Gareth Thomas (actor)

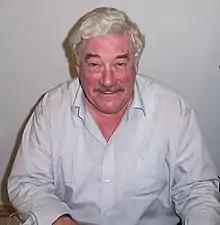
Gareth Thomas at the "Blake's 7" DVD launch, 2005

Gareth Daniel Noake Thomas (12 February 1945 – 13 April 2016) was a Welsh actor. He rose to national prominence playing the role of Roj Blake in the BBC science fiction television series "Blake's 7" (1978–1981).